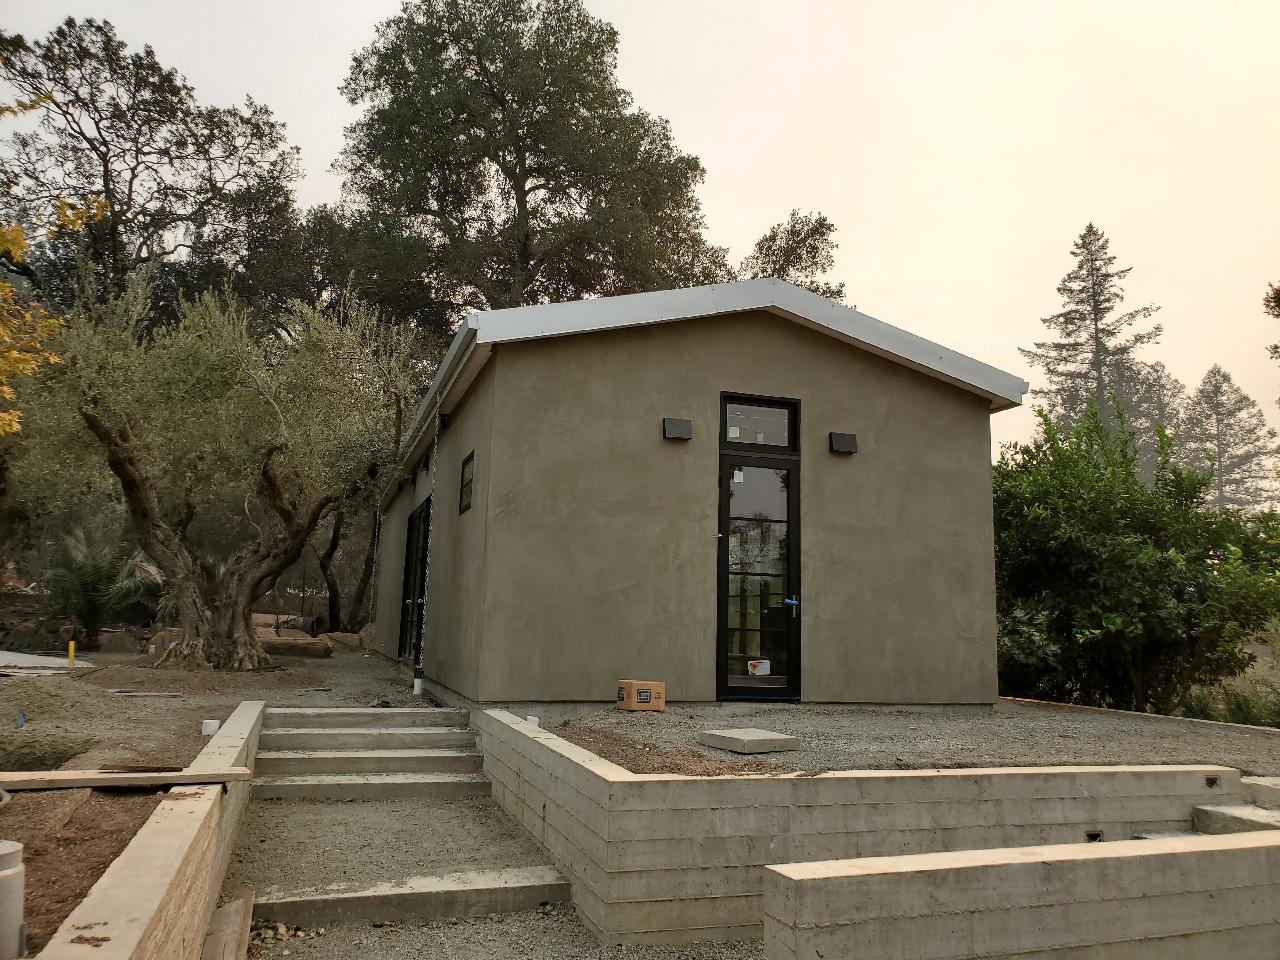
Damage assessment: no_damage